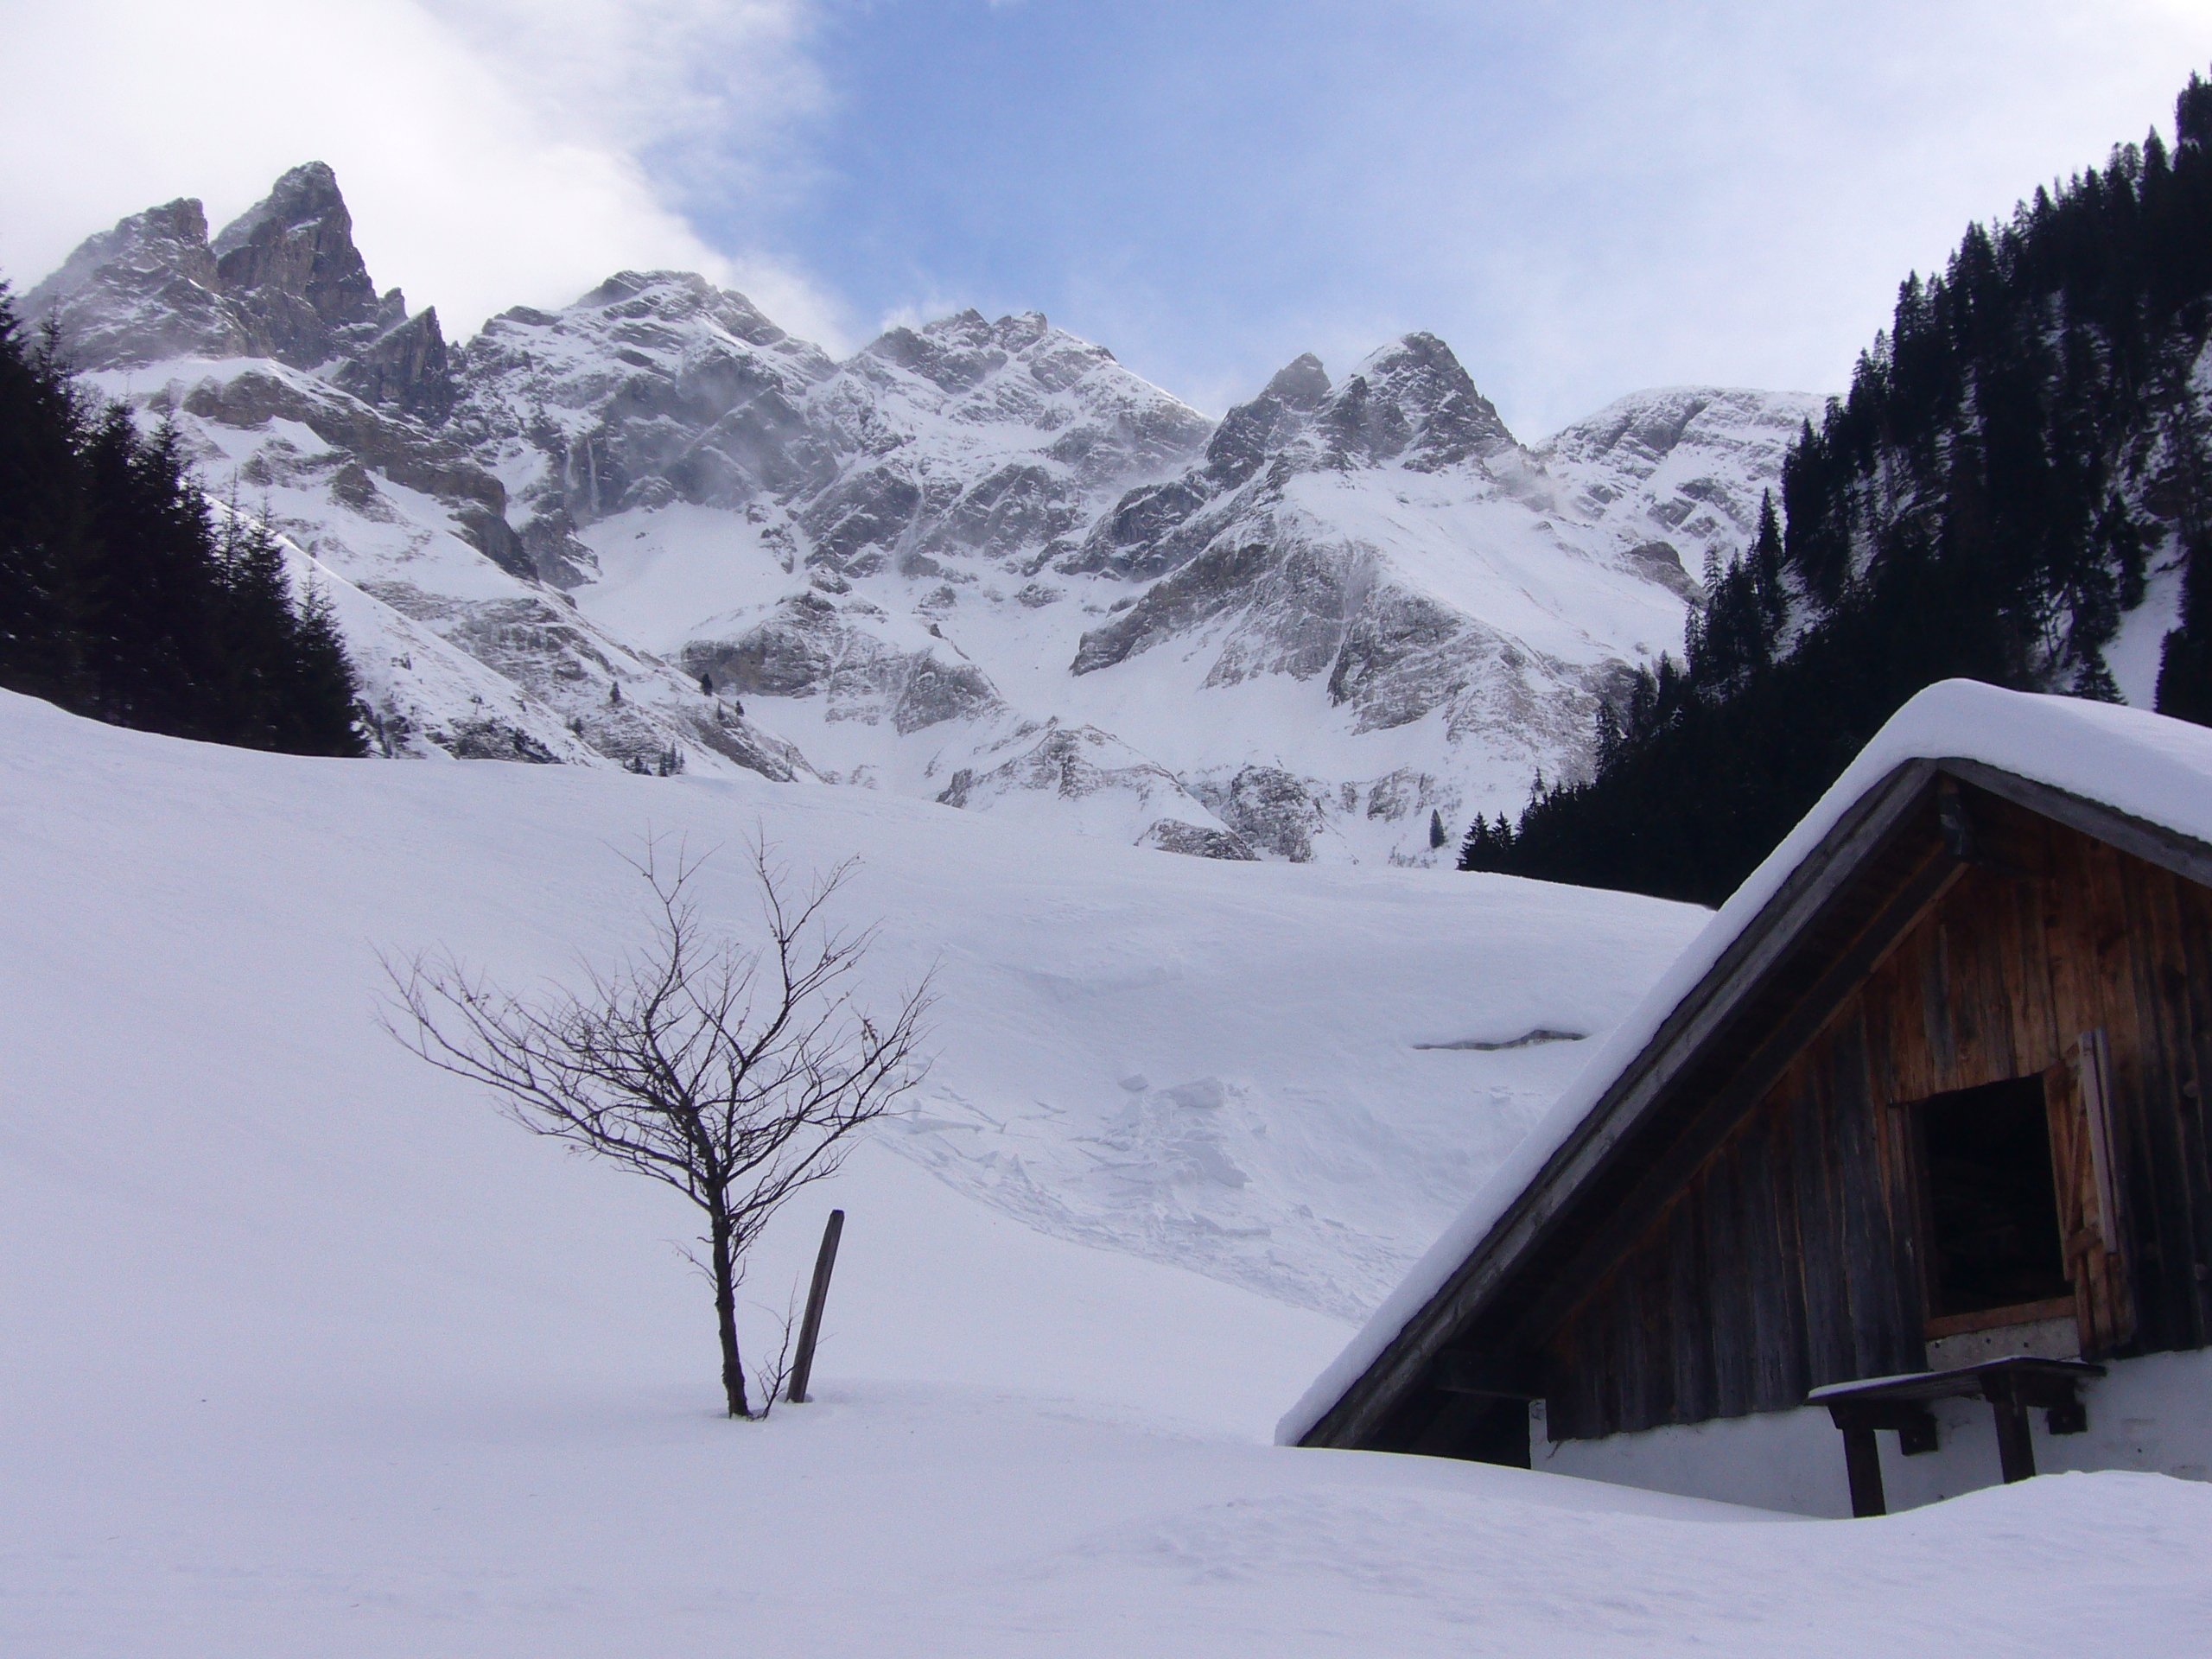
mountain, snow, winter, mountain range, weather, season, ridge, mountains, alps, ski, wintry, piste, ski equipment, mountainous landforms, geological phenomenon